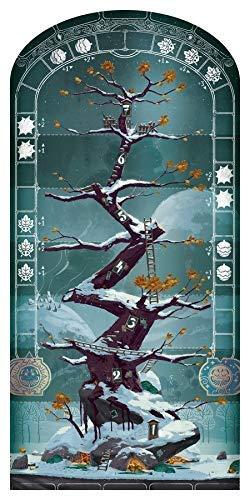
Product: Snow Time
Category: Toys & Games | Games & Accessories | Board Games
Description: Find your inner child by throwing yourself into a great battle of snowballs.
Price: $16.70
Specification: ProductDimensions:9.9x7.1x2inches|ItemWeight:1pounds|ShippingWeight:1.05pounds(Viewshippingratesandpolicies)|ASIN:B07HQYSH5F|Itemmodelnumber:ASMLMSNO01|Manufacturerrecommendedage:10yearsandup